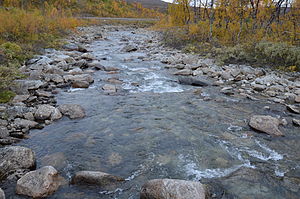
Gubbeltåga
Gubbeltåga i nærheden af bomstationen lige nord for broen i Stokkalia.
Gubbeltåga er et vandløb i Rana kommune på Helgeland i Nordland. Vandløbet har sin kilde i den lille bjergsøen Svangstjønna på Saltfjellet, og løber i en sydlig og sydvestlig retning. Fra Svangstjønna løber Svangsbekken vestover til begyndelsen på Gubbeltåga. Begyndelsen befinder sig i området vest for den lille bjergsø Rándalgiera og syd for tangen Tjáhtjejuohkam, som udgør vandskelet mellem nord og syd.